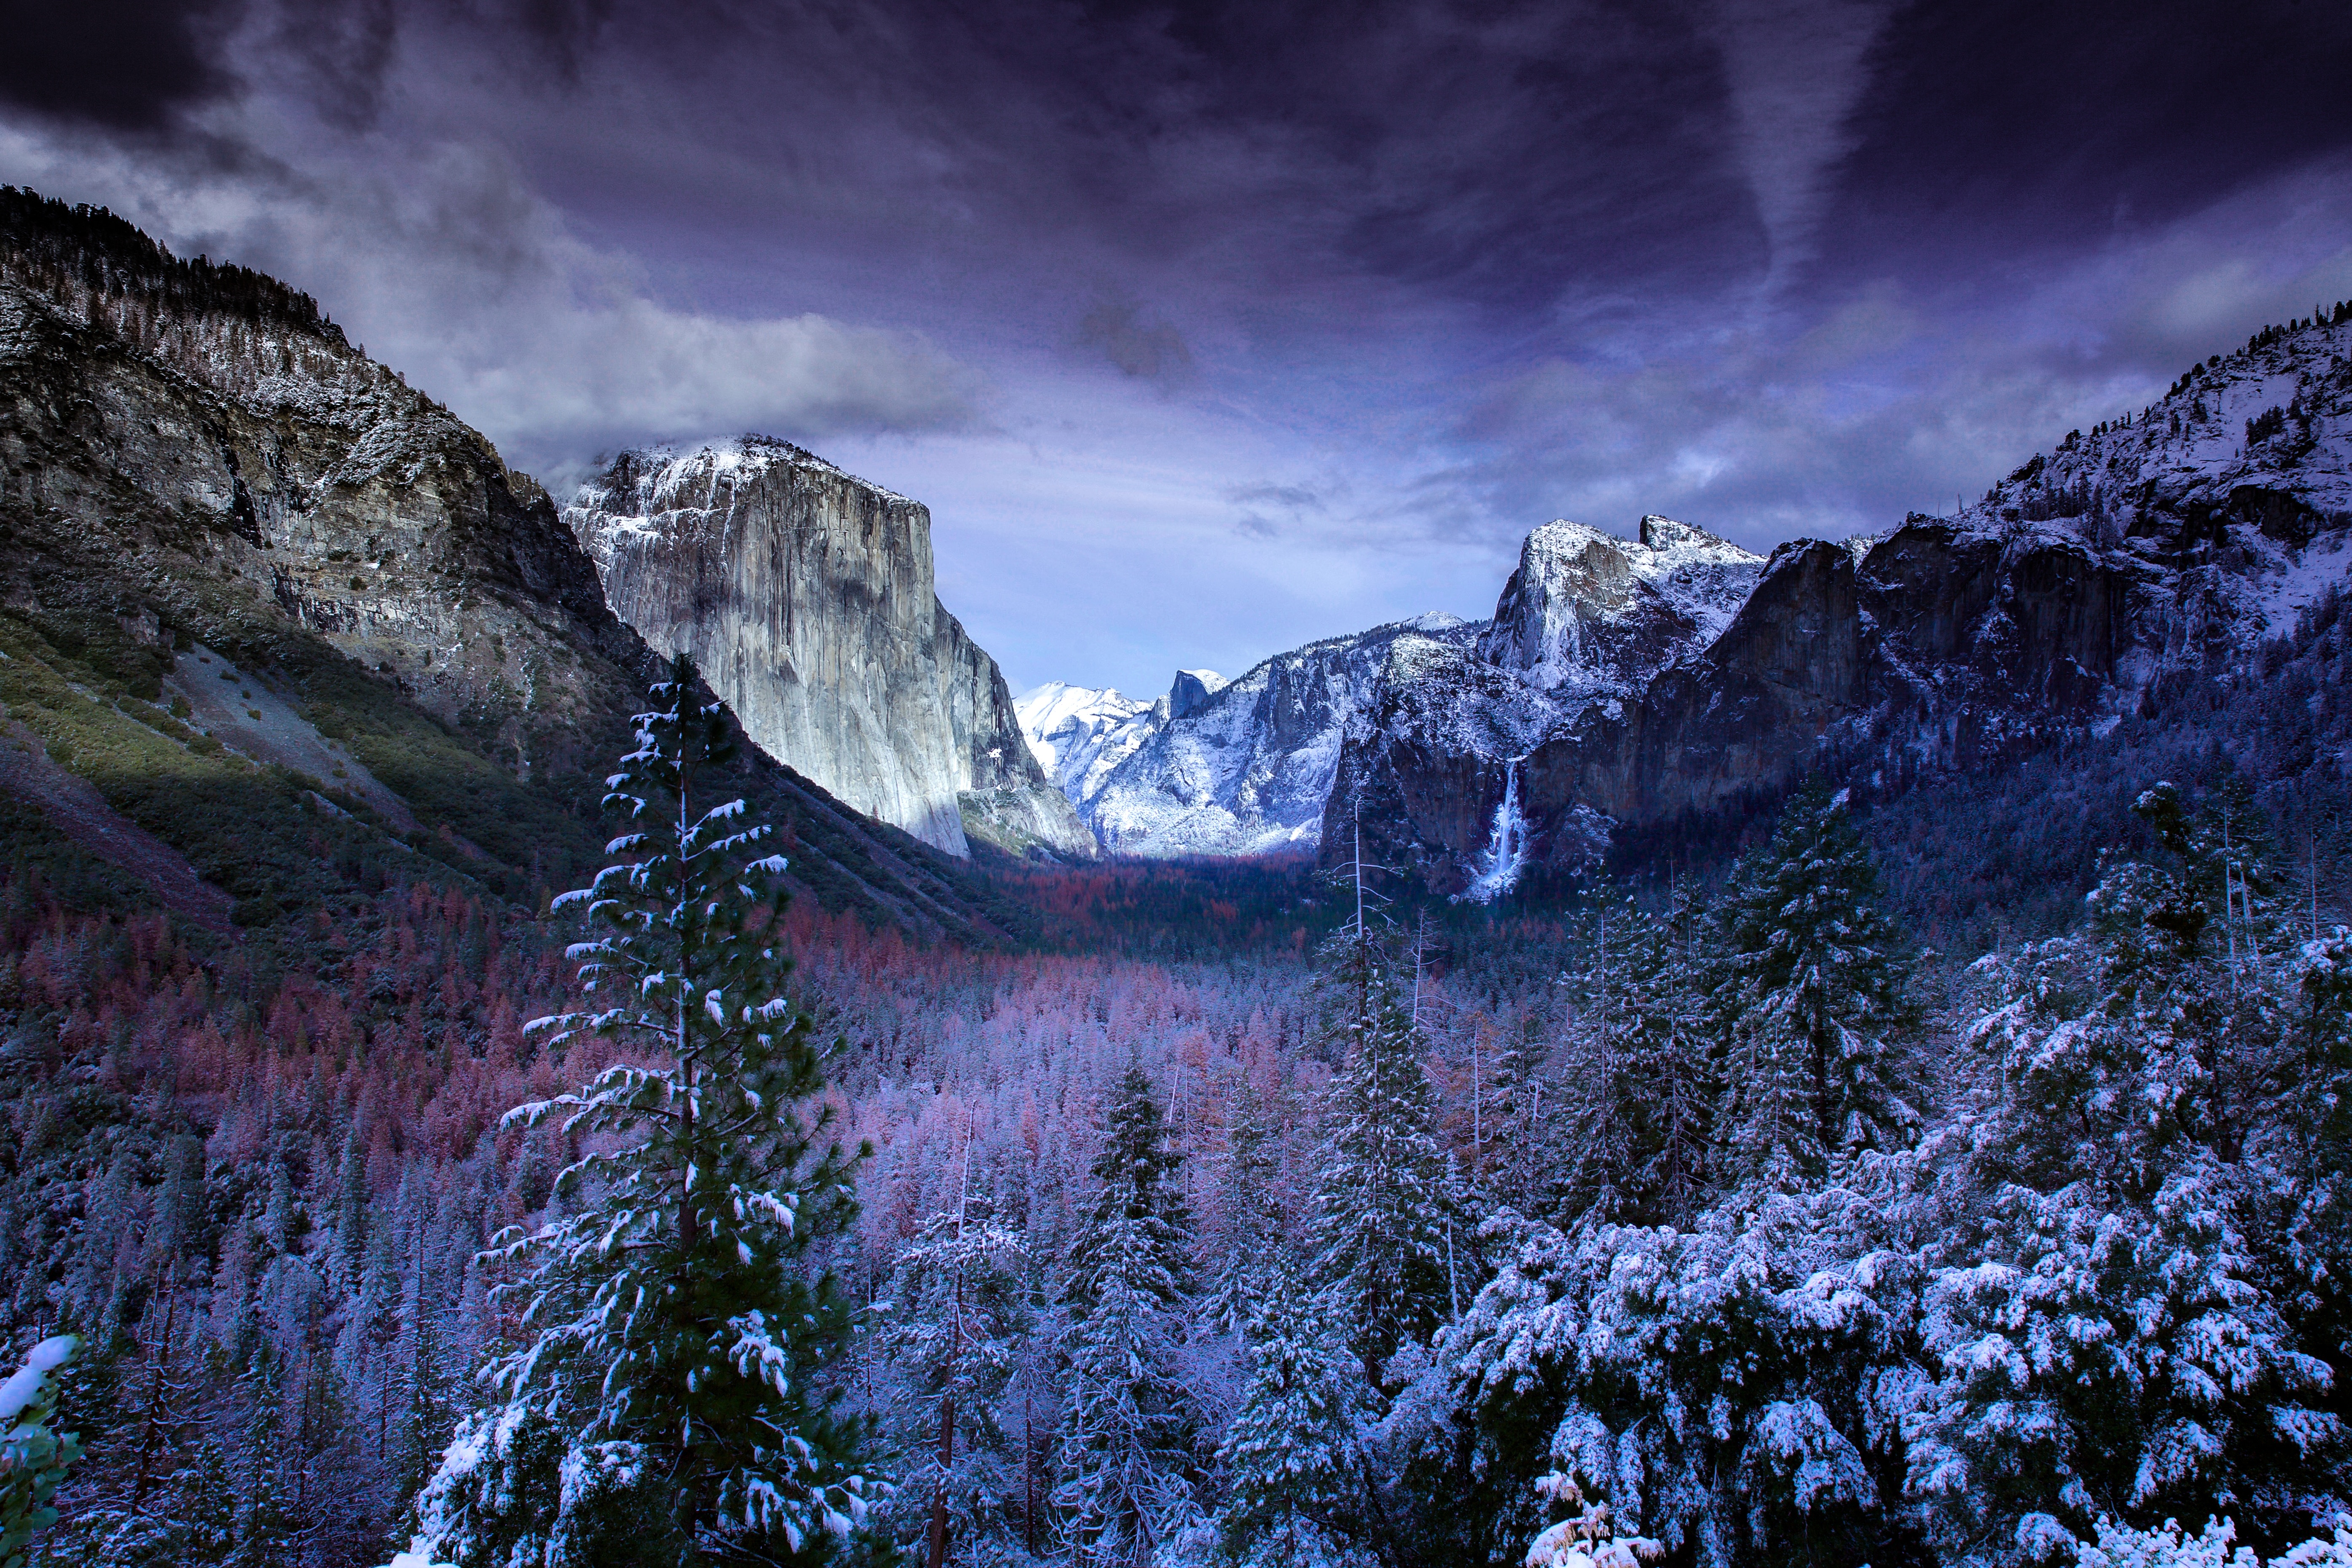
landscape, tree, nature, forest, wilderness, mountain, snow, winter, cloud, valley, mountain range, weather, season, alps, landform, geographical feature, atmospheric phenomenon, mountainous landforms